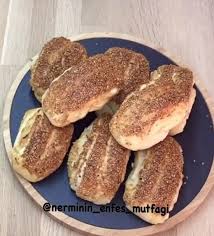
Yemek: simit